Menander I

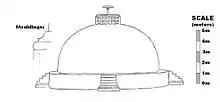
The Butkara stupa as expanded during the reign of Menander I.

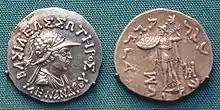
4. Silver coin of Menander, with Athena on reverse. British Museum.

A coin of Menander I was found in the second oldest stratum (GSt 2) of the Butkara stupa suggesting a period of additional constructions during the reign of Menander. It is thought that Menander was the builder of the second oldest layer of the Butkara stupa, following its initial construction during the Maurya empire.